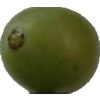
Label: grape